Justus Henning Böhmer

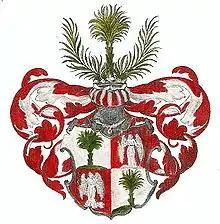
coats of arms of the imperial count palatine Justus Henning Böhmer

On 17 August that year the emperor court of Wien upgraded him to an Imperial Count Palatine ("Hofpfalzgraf"). Four years later, on 23 May 1719, King Frederick William I of Prussia awarded him the title Geheimer Rat and nominated him on 25 May 1719 as director of the University of Halle and deputy full professor of the judicial faculty. In the meantime and due to his good reputations he received offers from the emperor court of Wien, from the Universities of Bern, Kiel, Helmstedt, Frankfurt (Oder), Tübingen or Celle, but he disclaimed all of this, because he wanted to stay at Halle. Instead of this he advised his son Georg Ludwig Böhmer to the University of Göttingen and his son Johann Samuel Friedrich von Böhmer to the University of Frankfurt (Oder).